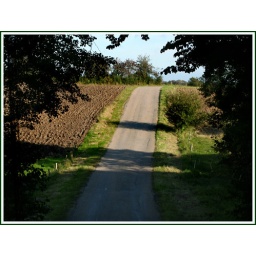
The road in the forest